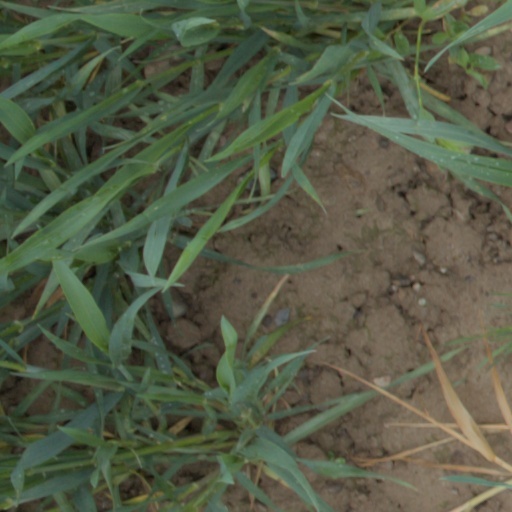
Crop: wheat